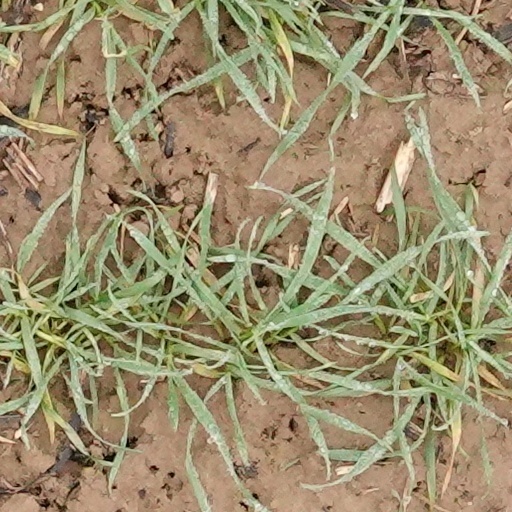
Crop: wheat